Jiude metro station

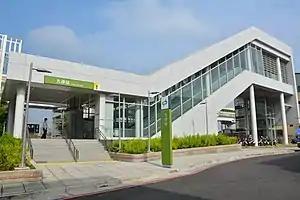

Jiude is a metro station on the Green Line operated by Taichung Metro in Wuri District, Taichung, Taiwan.